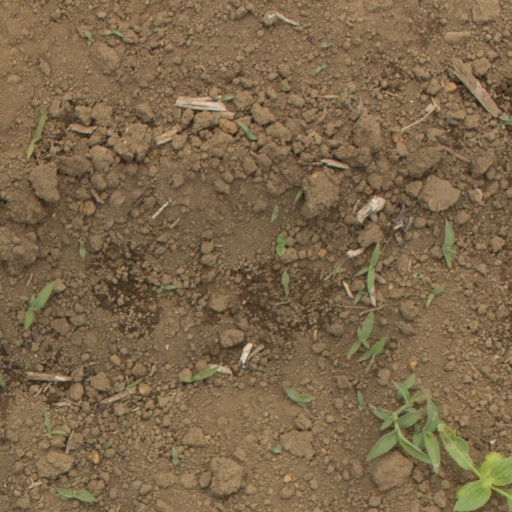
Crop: Jerusalem artichoke